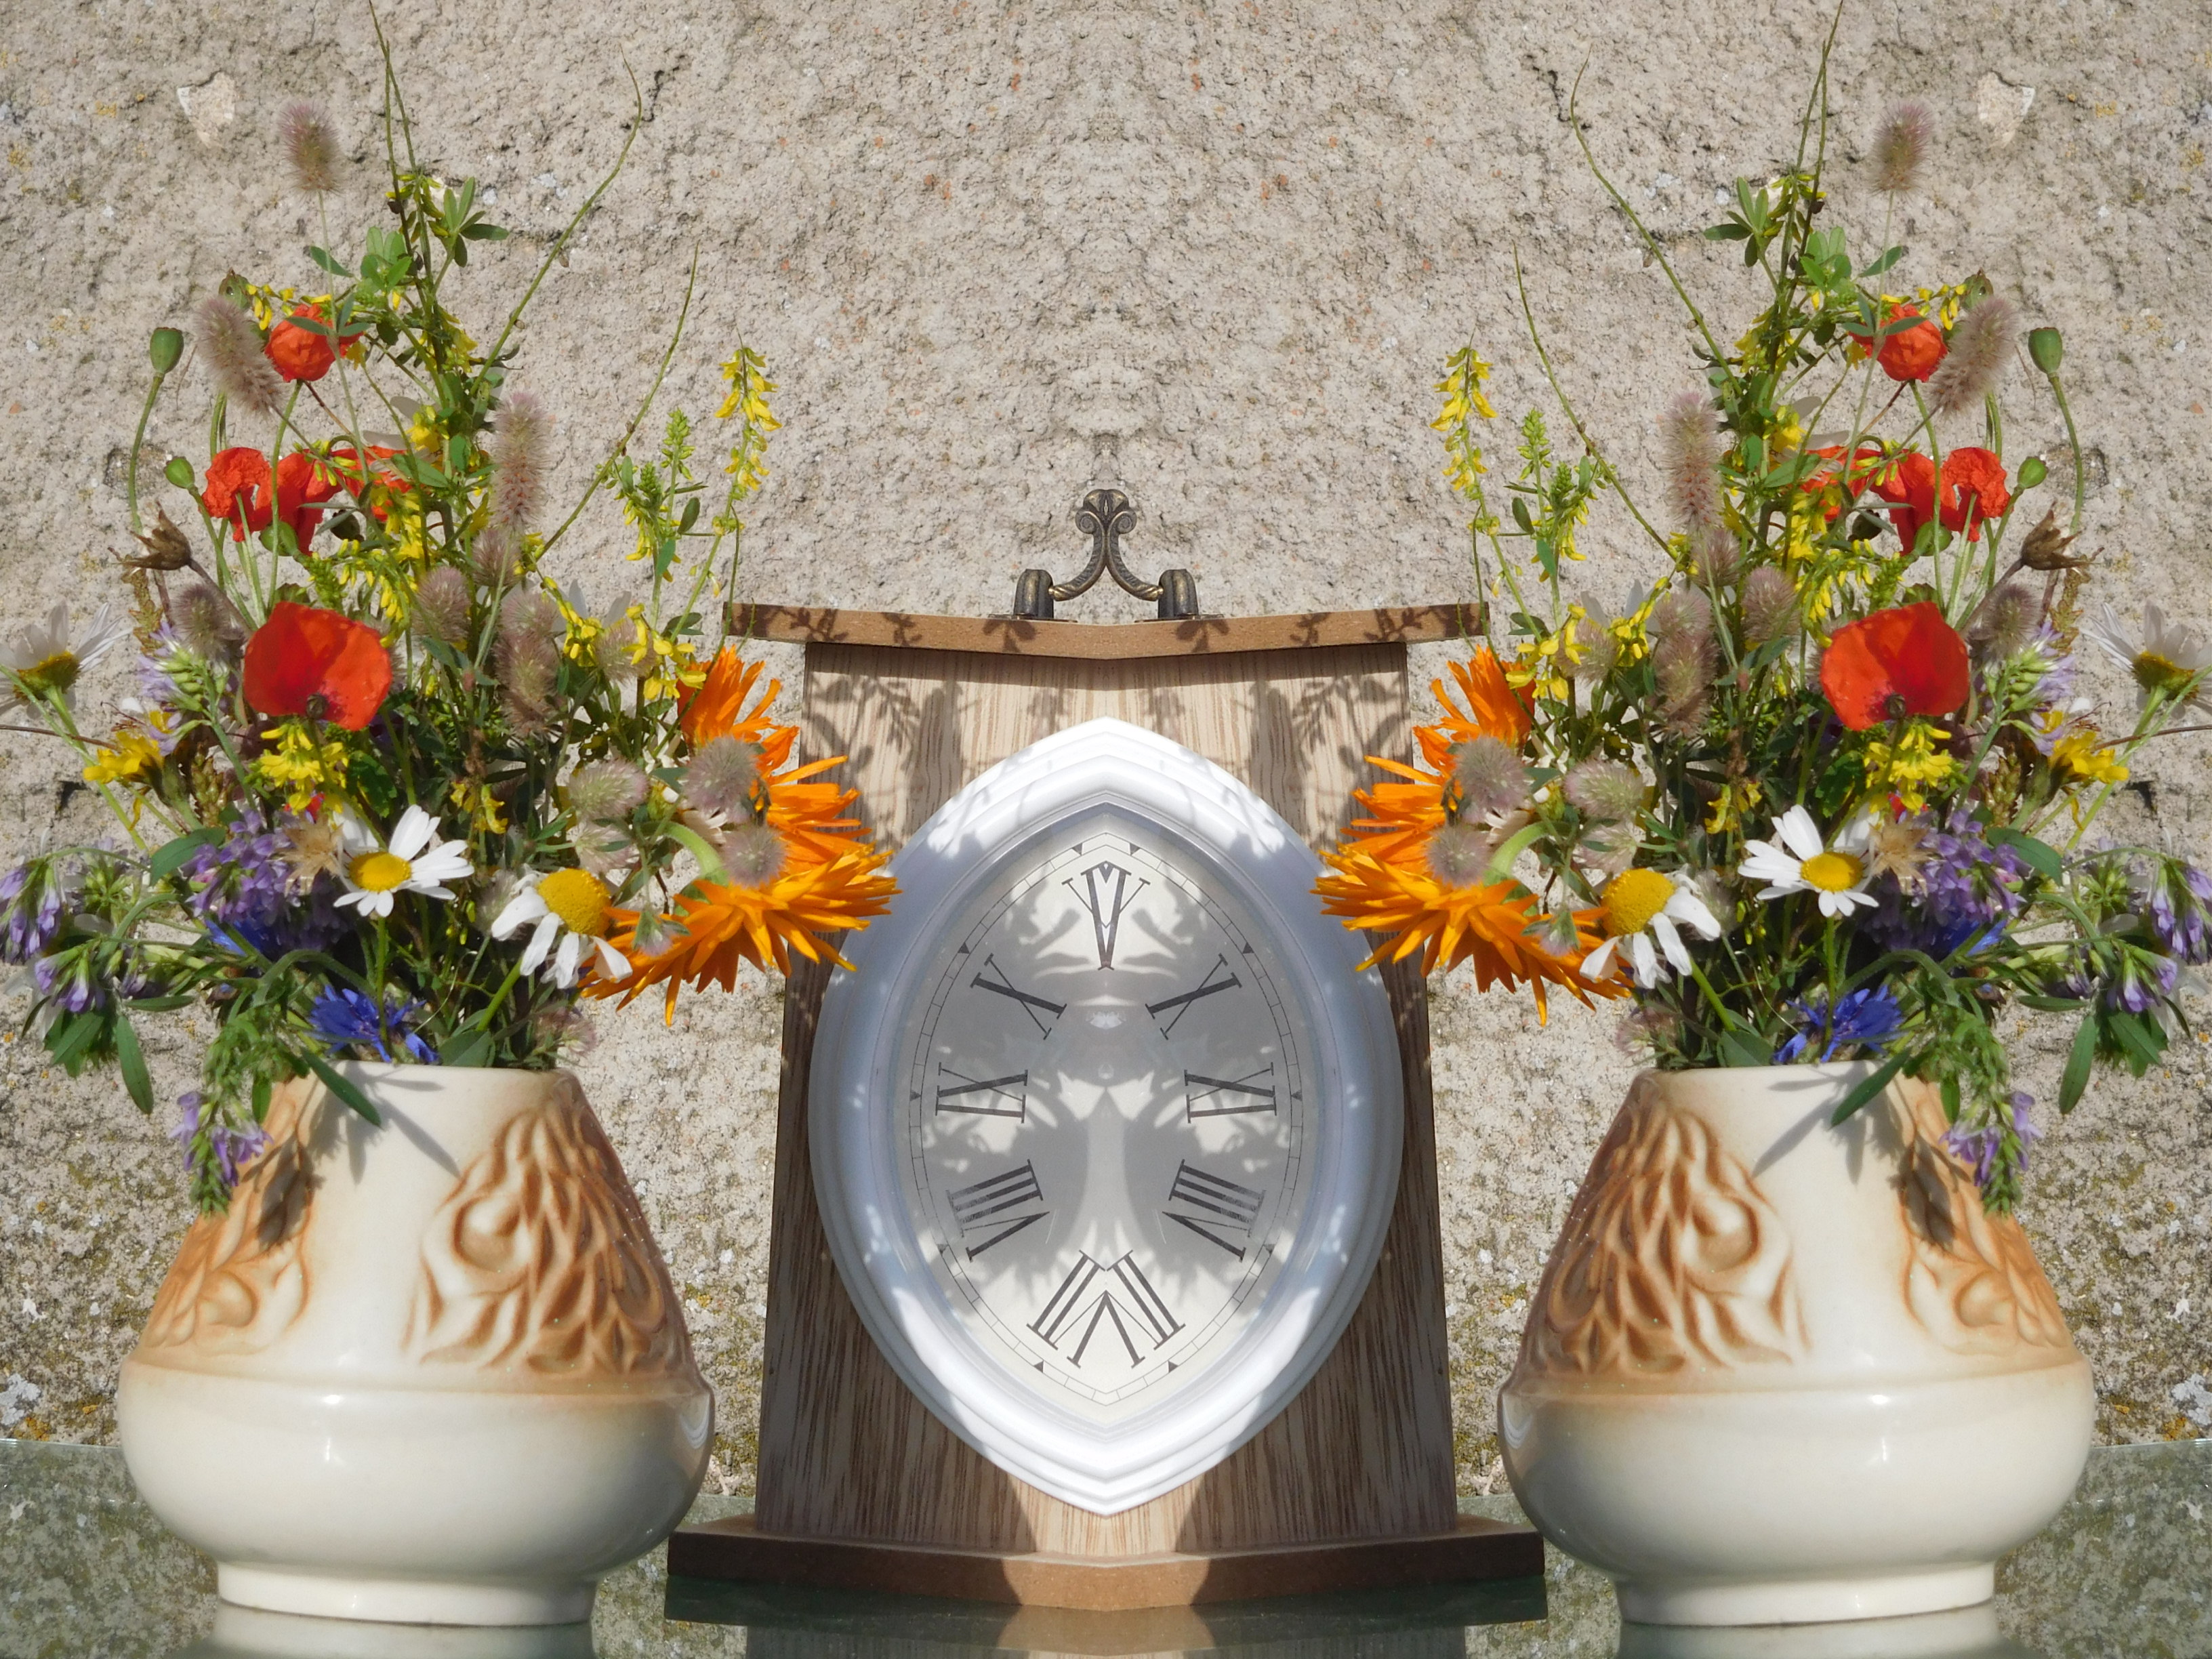
kwiaty, zegar, clock, flowers, flowerpot, flower, floral design, floristry, plant, urn, flower arranging, vase, still life, ceramic, houseplant, still life photography, cut flowers, wildflower, artifact, artificial flower